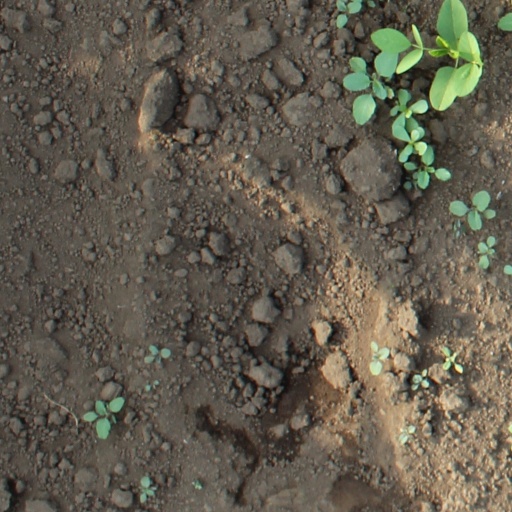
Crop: soybean